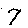
Label: 7